NaissanceE

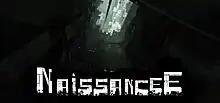

"NaissanceE" is a first-person adventure game developed by French studio "Limasse Five" and released for Microsoft Windows in 13 February 2014. Players control Lucy, who navigates an expansive, abstract structure with shifting architecture and environmental challenges. The game incorporates light and shadow mechanics, platforming sequences, and exploration-based progression, with no direct storytelling or guidance.